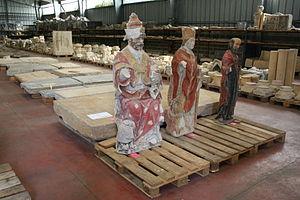
une réserve du musée de Normandie
Le musée de Normandie est un musée municipal de la ville de Caen dans le département du Calvados en région Normandie. Fondé en 1946, il est ouvert dans l'enceinte du château de Caen en 1963. Initialement consacré à l'ethnographie, le musée s'étend à l'archéologie, avec une salle ouverte en 1968, et des collections qui s'enrichissent avec les nombreuses fouilles archéologiques menées dans le département jusque dans les années 1980. Le musée des beaux-arts de Caen s'installe dans l'enceinte du château et ouvre en juin 1970.